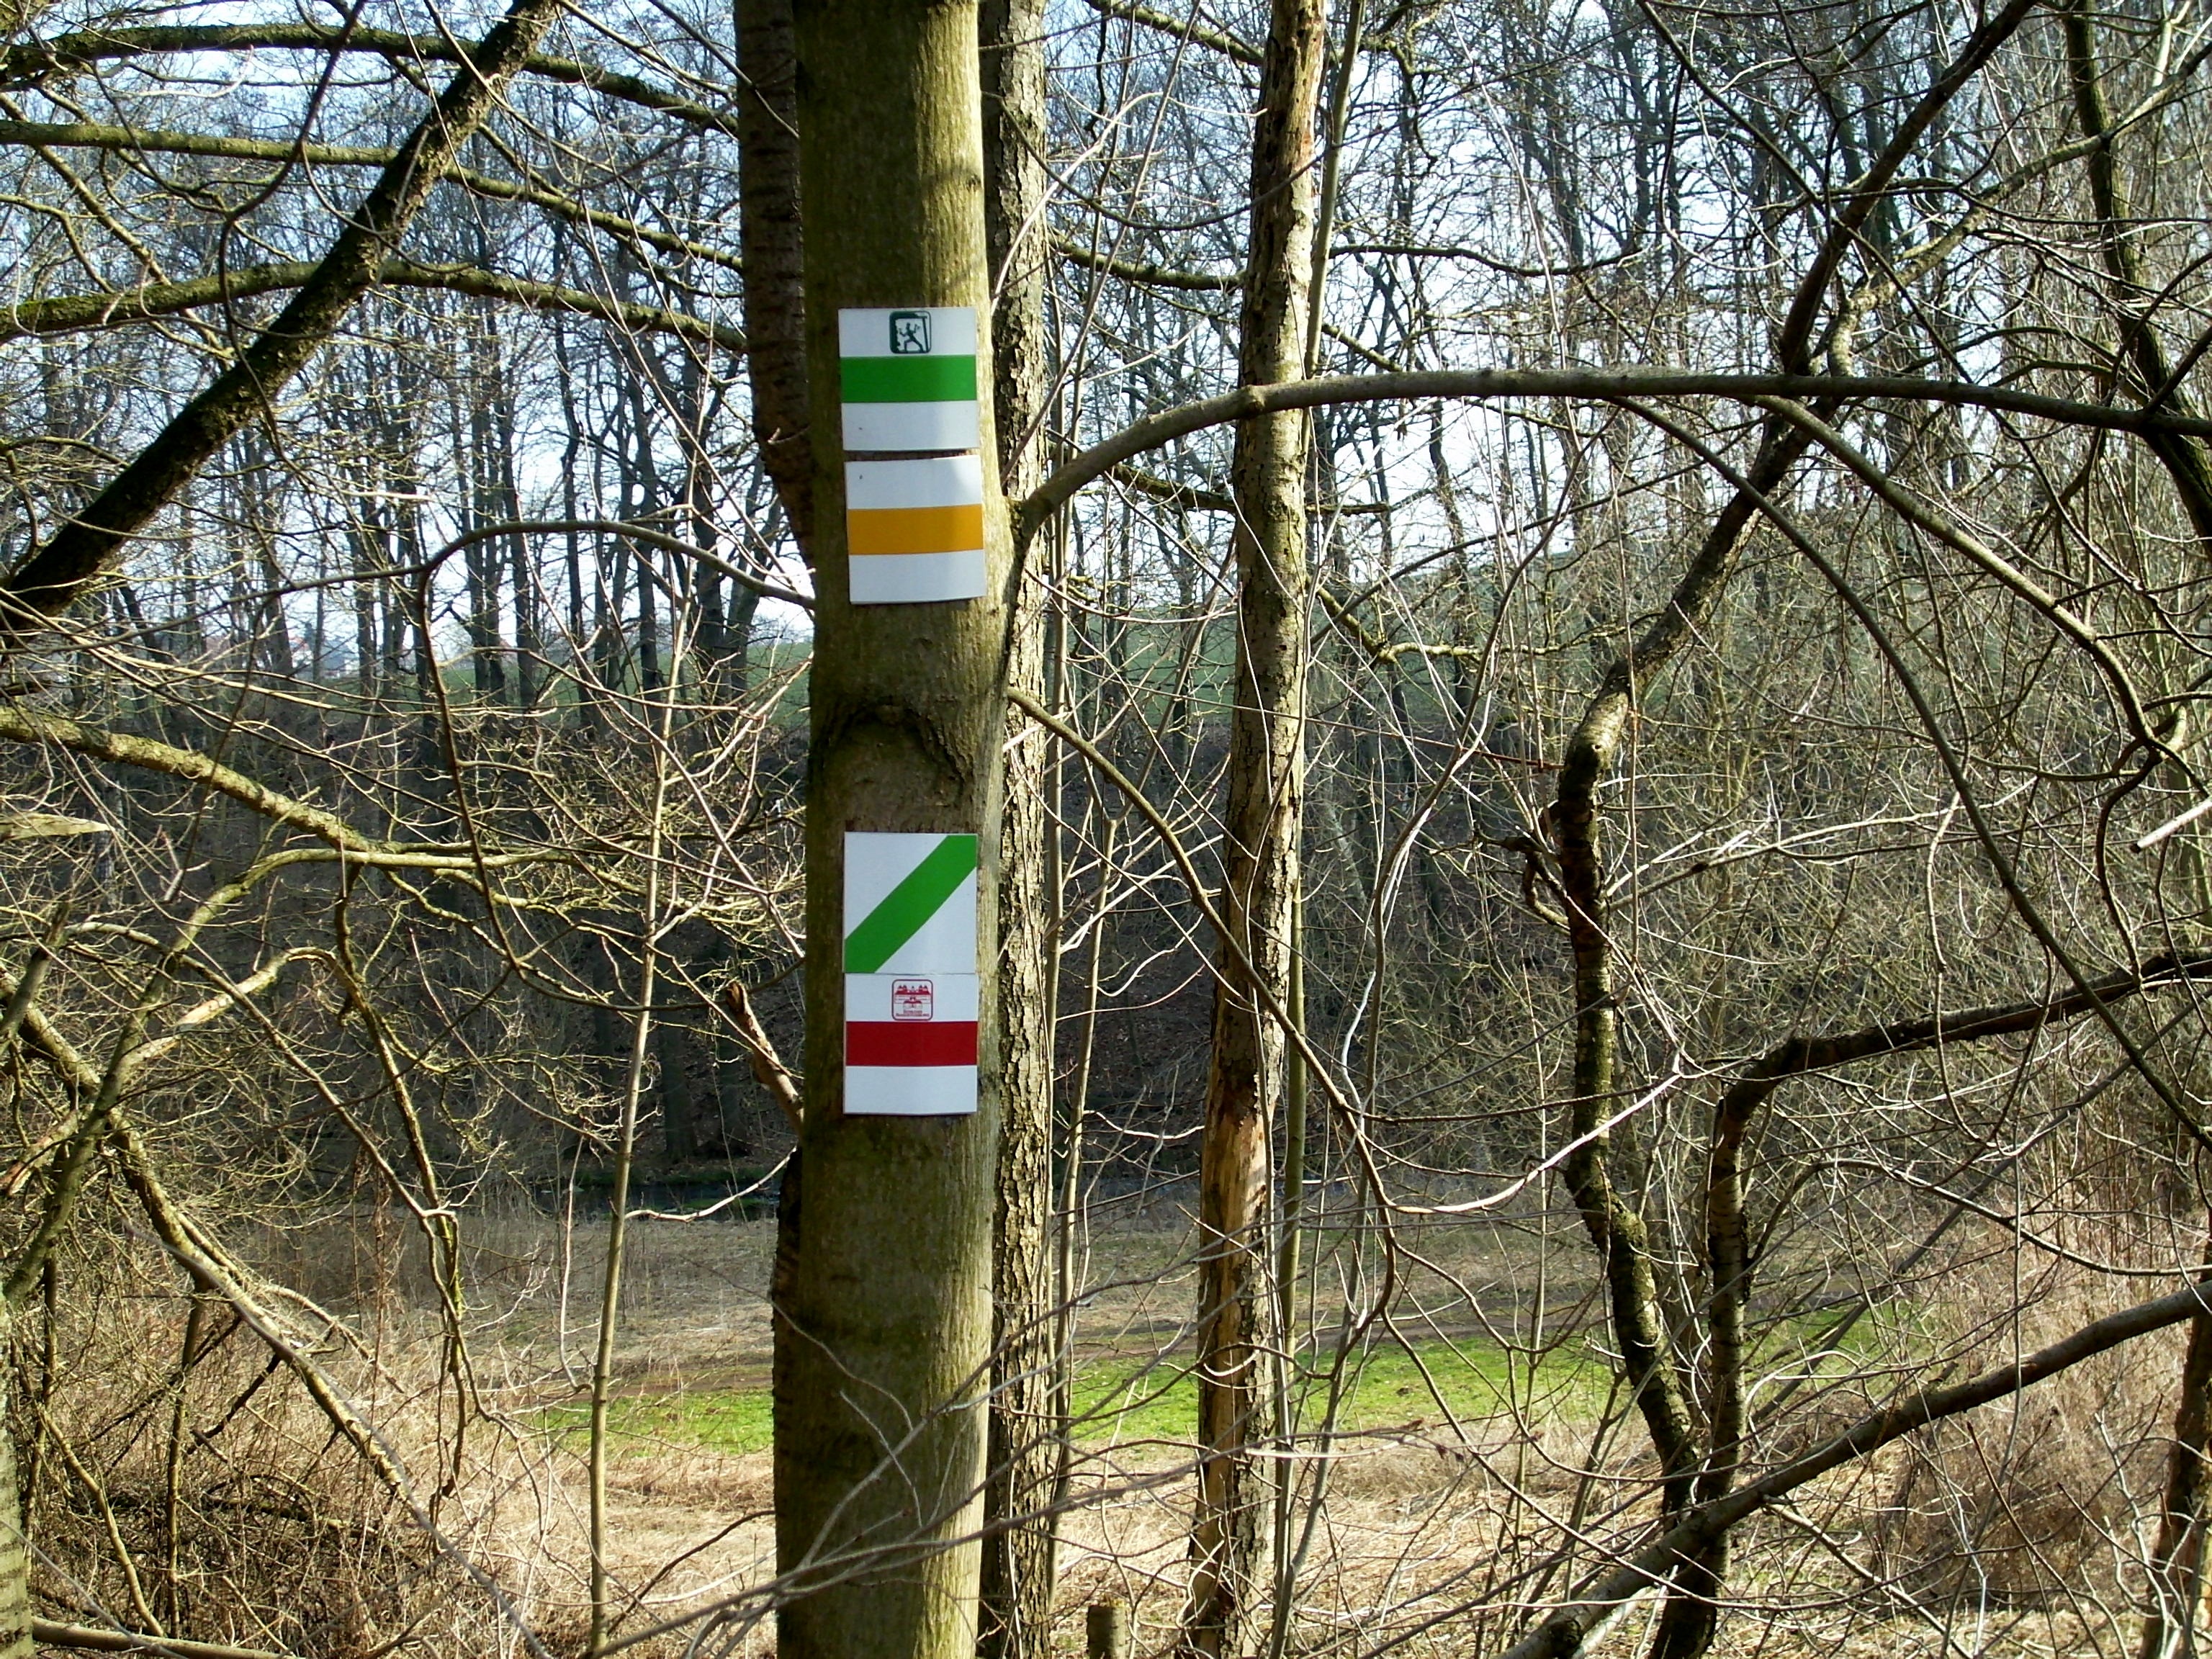
tree, forest, branch, winter, plant, spring, autumn, marking, mark, woodland, directory, waymarks, migratory character, trail signs, urban area, marker characters, woody plant, wegemarkierung